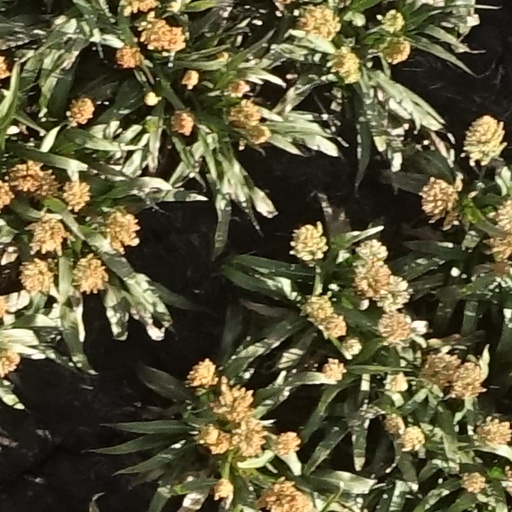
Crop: sorghum